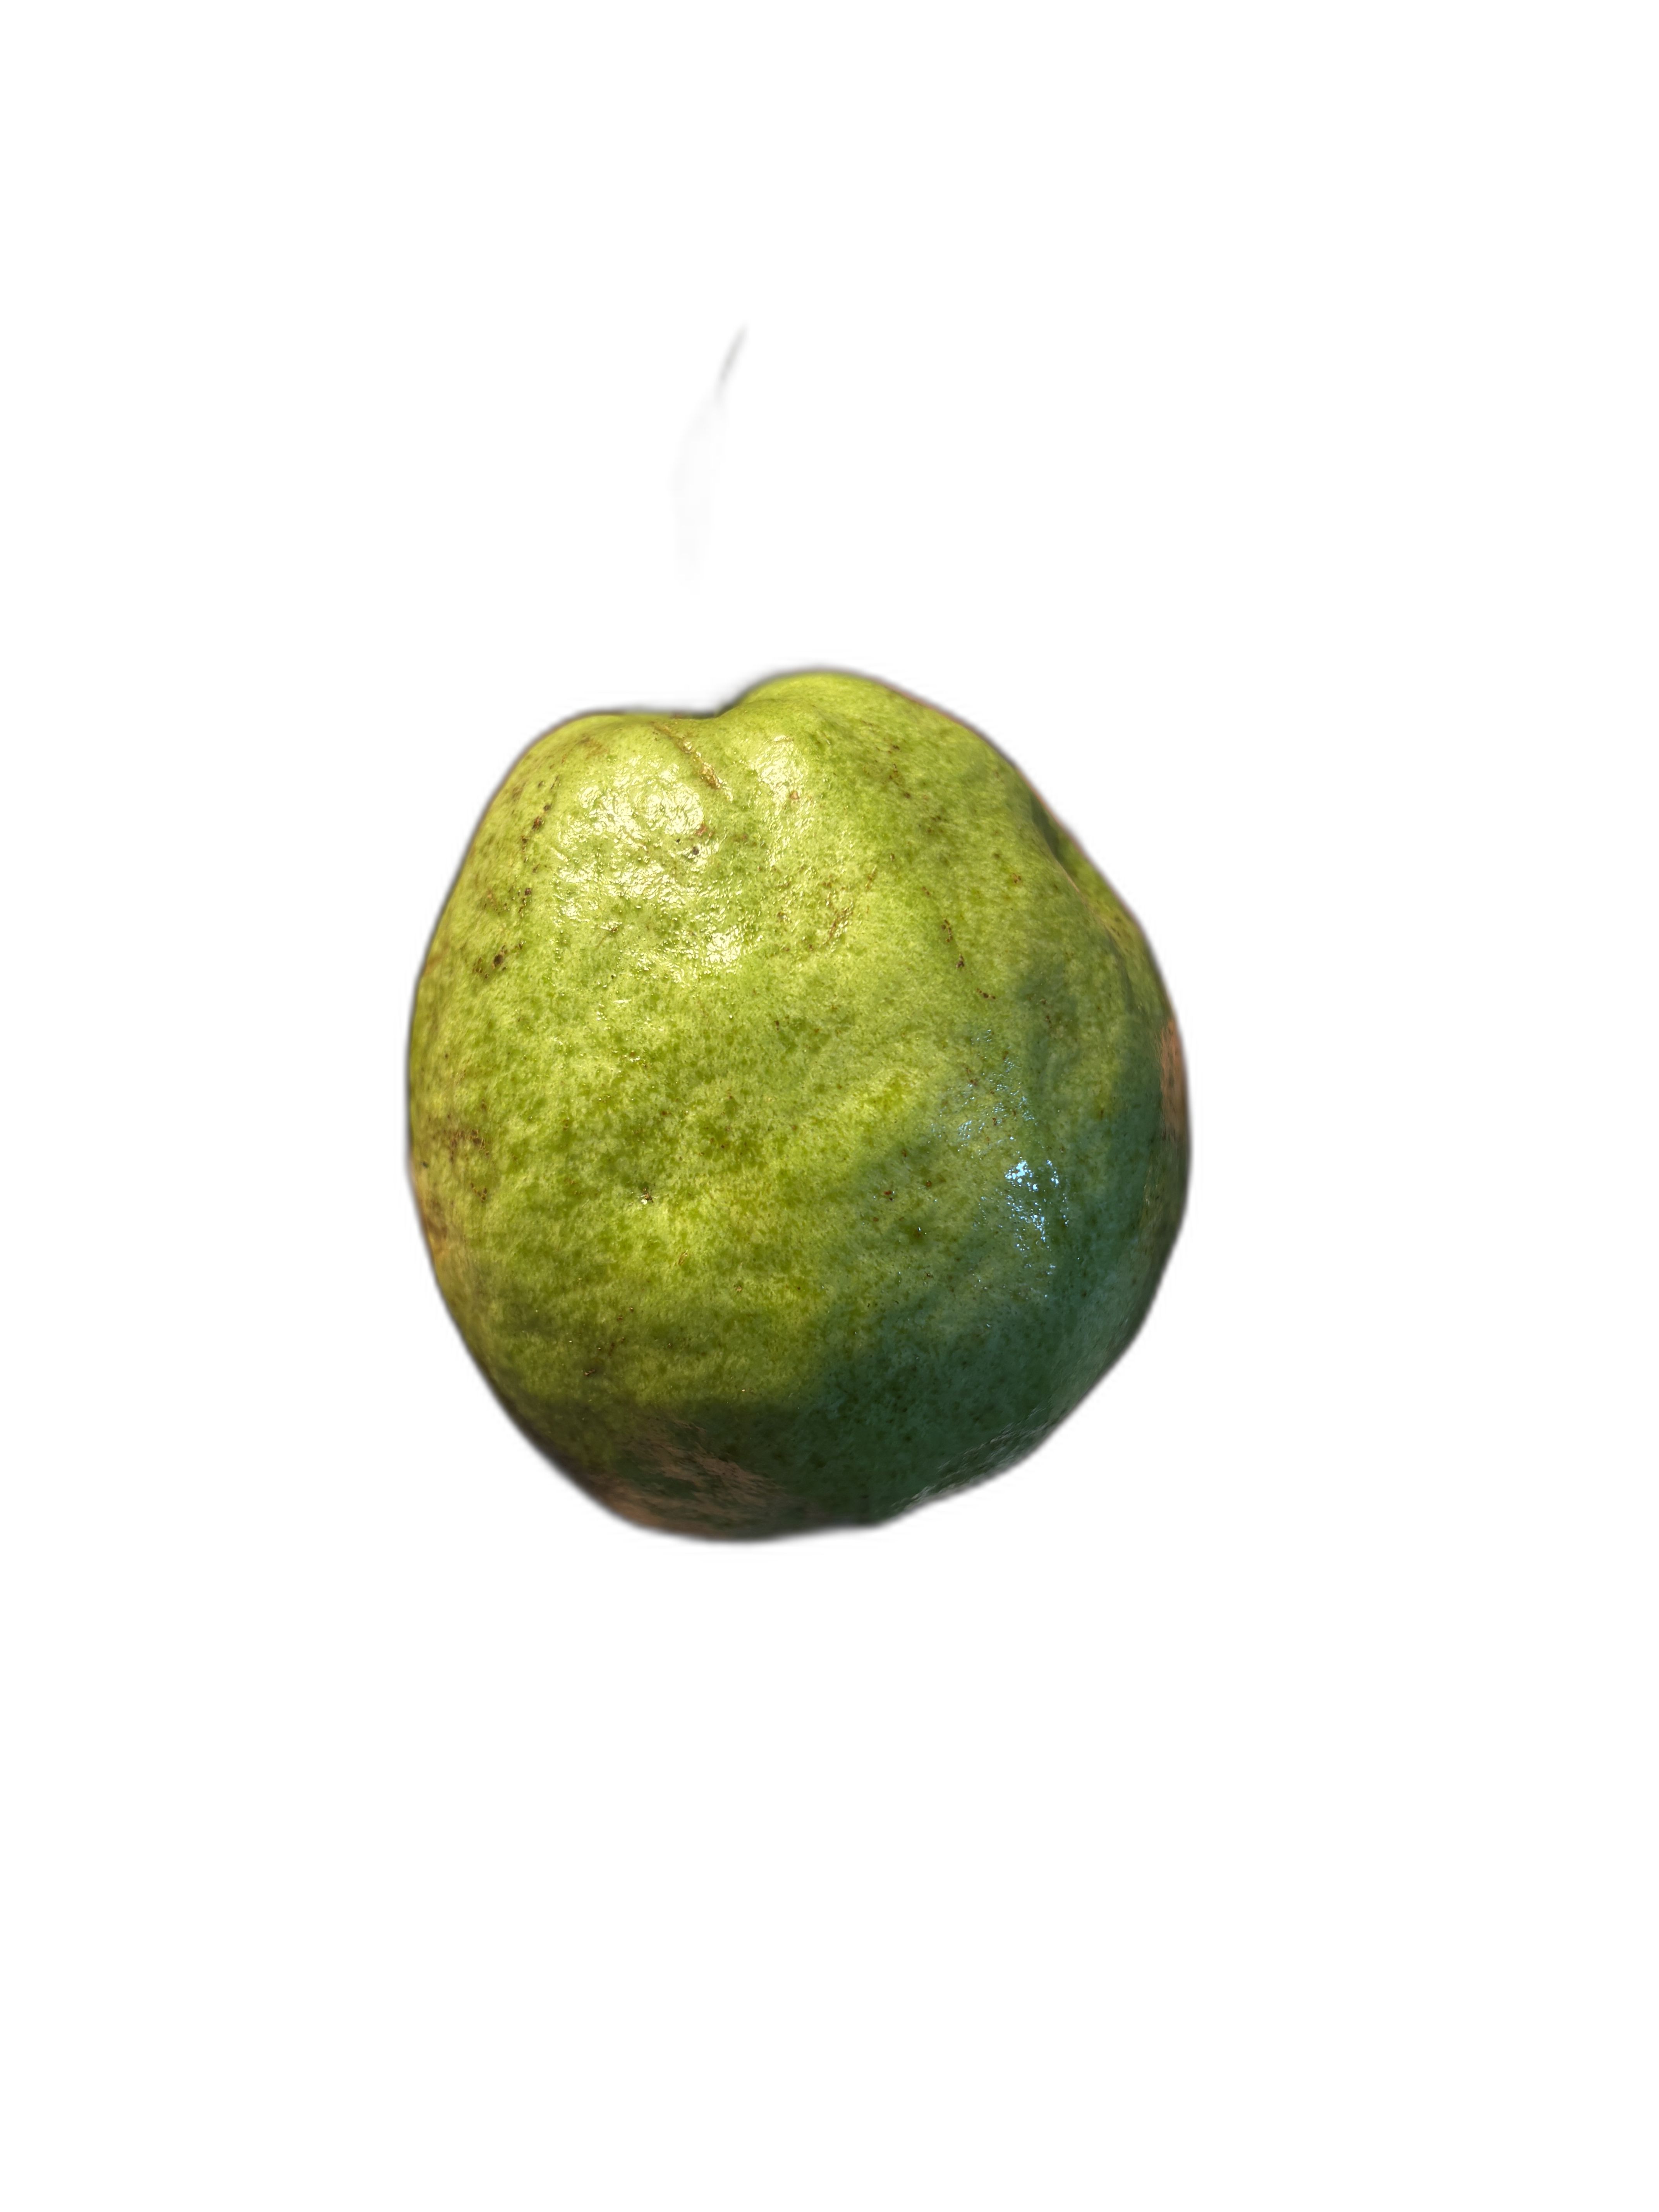
Plant part: fruit
Disease: Scab